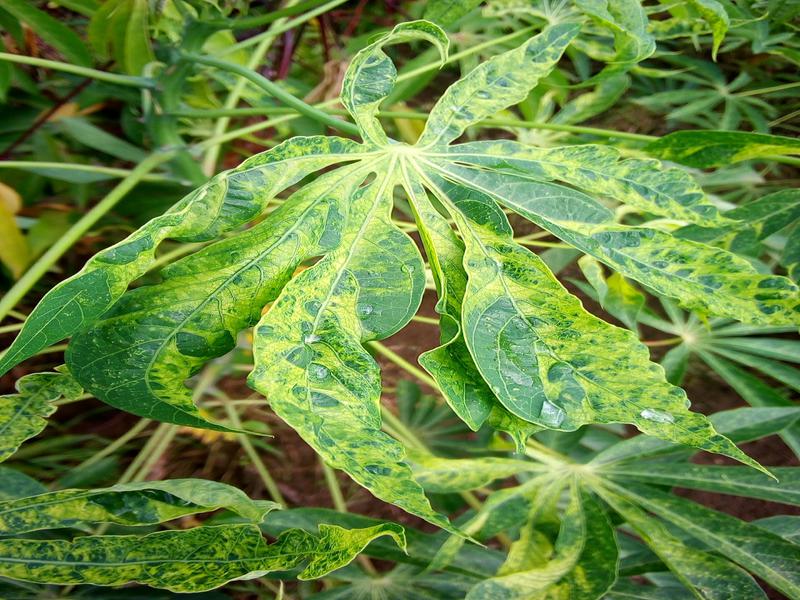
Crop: cassava
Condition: mosaic_disease